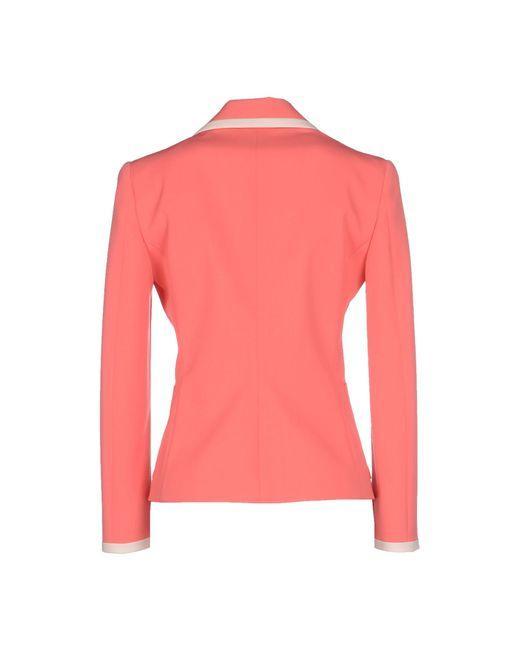
Rosa schlichte Langarmjacke für Damen